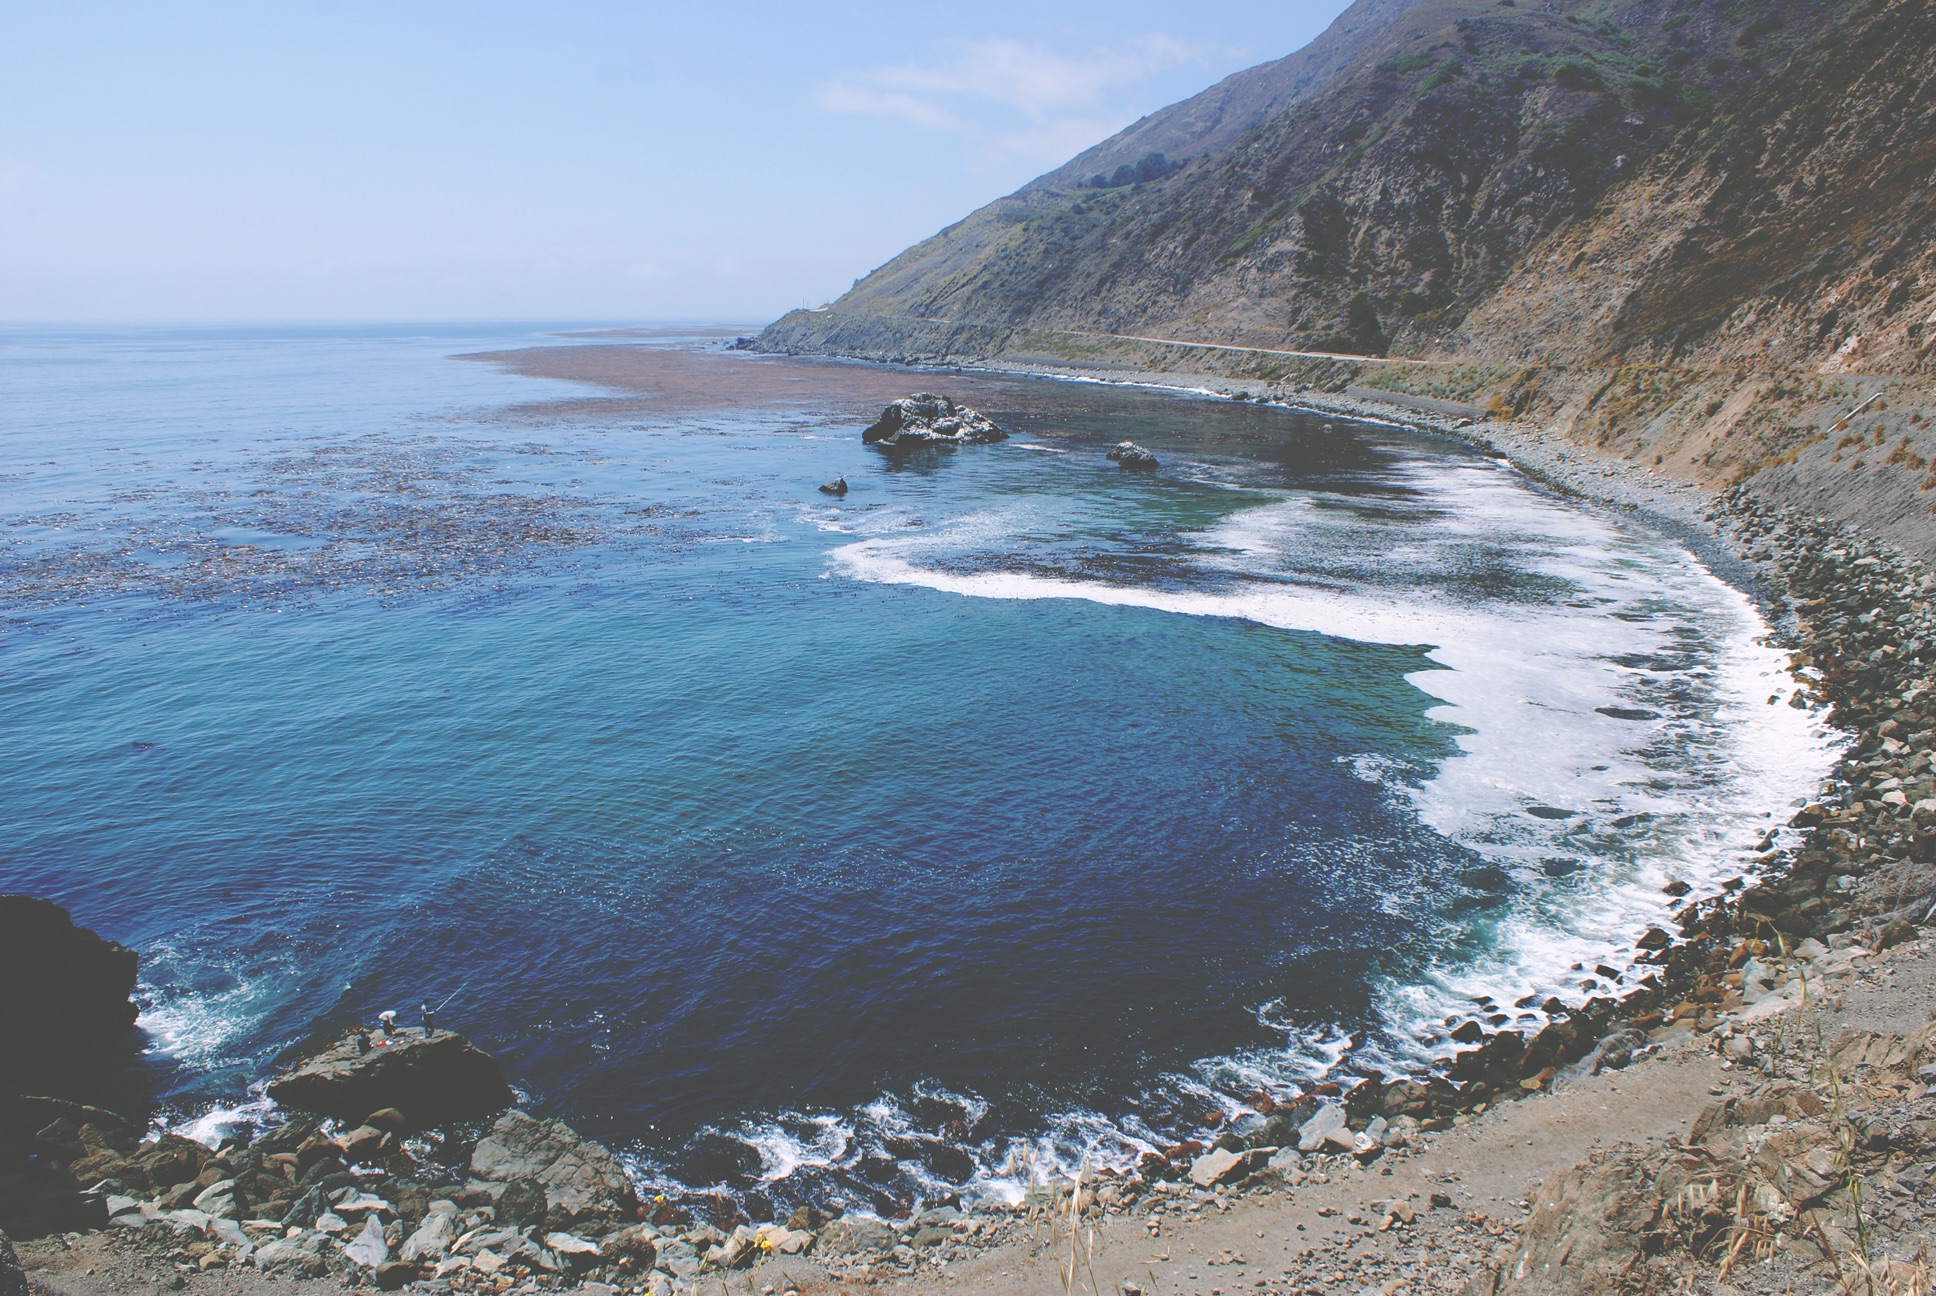
beach, sea, coast, water, ocean, shore, wave, cliff, cove, bay, terrain, body of water, cape, landform, geographical feature, wind wave